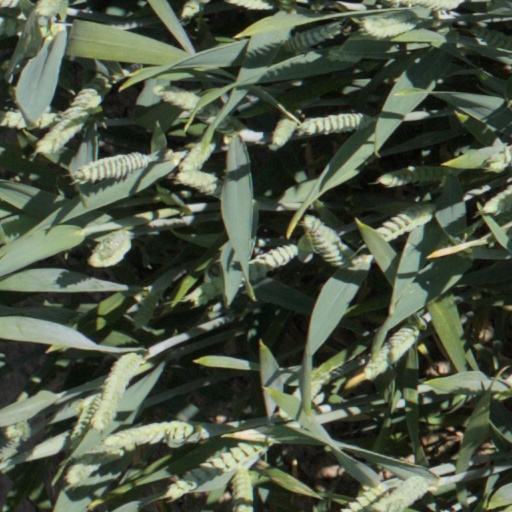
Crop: wheat